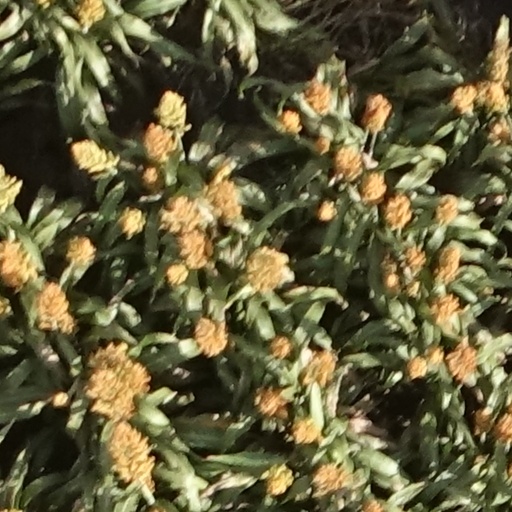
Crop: sorghum